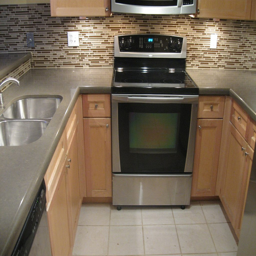
A modern kitchen with tiled backsplash and floor
A metallic stove top oven sitting next to a sink.
A kitchen with an oven and a sink.
An empty kitchen with an oven and grey counter tops.
A sink and stove in a small room.